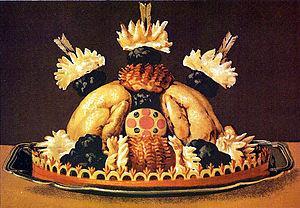
Planche en couleur du «
Les Recettes du bonheur ou Le Voyage de cent pas au Québec, est un film américain réalisé par Lasse Hallström, sorti en 2014. Adapté du roman homonyme de Richard C. Morais, il a pour acteurs principaux Helen Mirren, Om Puri, Manish Dayal et Charlotte Le Bon. Le film raconte l'histoire d'une querelle entre deux restaurants adjacents dans un village français : celui qui est exploité par une famille indienne et qui a récemment emménagé, et un restaurant étoilé au guide Michelin.
Martin-Jules Gouffé, né en 1807 à Paris et mort le 28 février 1877 à Neuilly-sur Seine, est un célèbre cuisinier et pâtissier français. Il fut appelé l'« apôtre de la cuisine décorative ».
La poularde est une poulette domestique qui n'a pas encore pondu, castrée, engraissée par une nourriture riche de céréales et de produits laitiers. Les filets sont longs et larges, les pillons ronds, les muscles infiltrés de graisse donnent une chair fine et fondante.